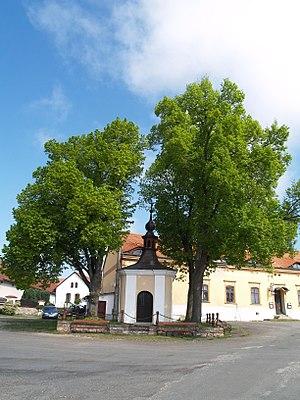
Vinařice est une commune du district de Beroun, dans la région de Bohême-Centrale, en Tchéquie. Sa population s'élevait à 100 habitants en 2020.